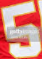
Number: 5